Afghanistan Scout Association

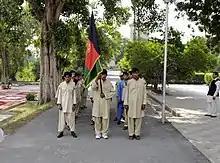
The Nangarhar Cub Scouts march toward the governor's palace before a transfer of responsibility of the Nangarhar Scout program ceremony in October 2010.

Afghanistan Scouting falls under the auspices of Asia-Pacific Region (APR) headquartered in Manila. The APR office supplies ASA with advice, some training funding and adult trainers. Even more, it helps coordinate South Asia Foundation efforts to send Scouts to international events and June 2004 saw the first Afghan Scouts leave the country in 25 years. They traveled overland to participate in the Pakistan National Jamboree. Later in the year three female Scouts traveled to Korea. 2005 saw Afghans in Nepal, 2006 in Sri Lanka and Korea, 2007 in Pakistan and Japan and this year it is anticipated 12 male and female Scouts will travel to Bangladesh. ASA also receives periodic support from international scouters.